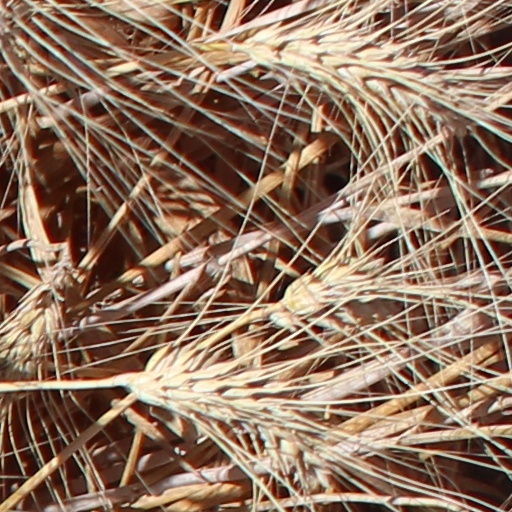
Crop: wheat